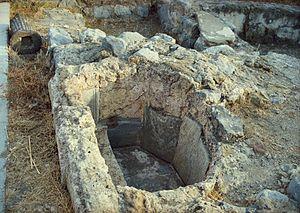
Les fonts baptismaux sont un mobilier ecclésiastique utilisé pour le baptême chez les chrétiens.